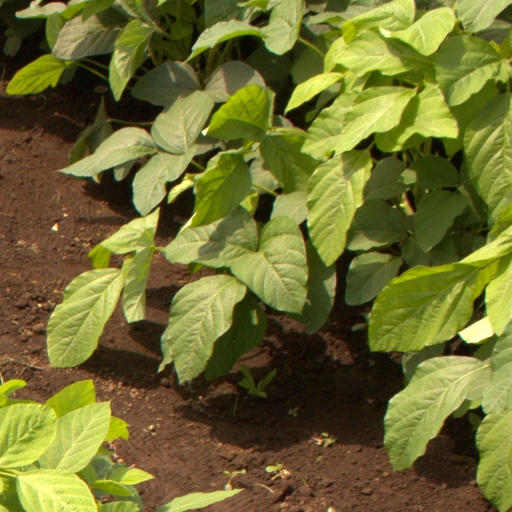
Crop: soybean